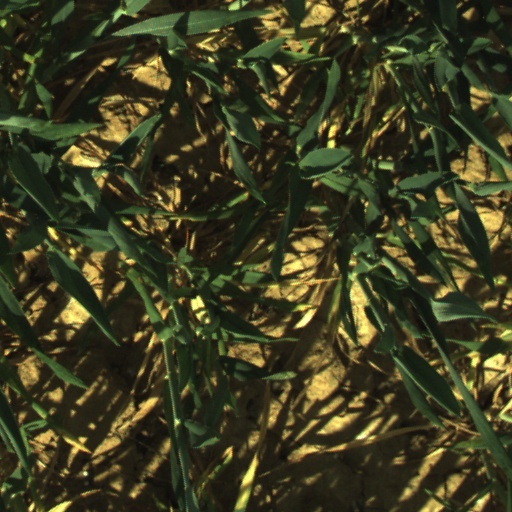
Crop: wheat